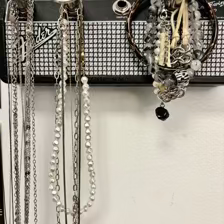
Label: has bracelet mod